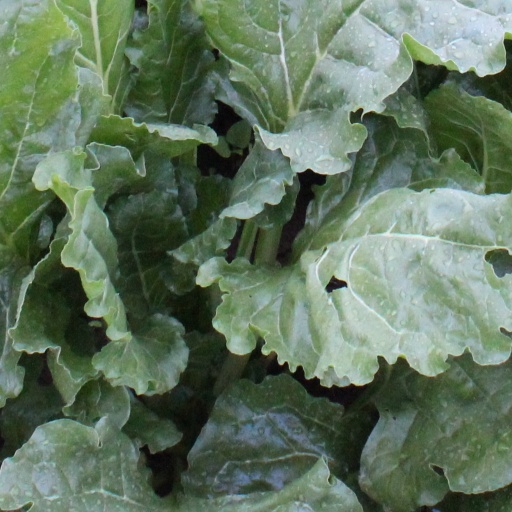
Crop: sugar beet